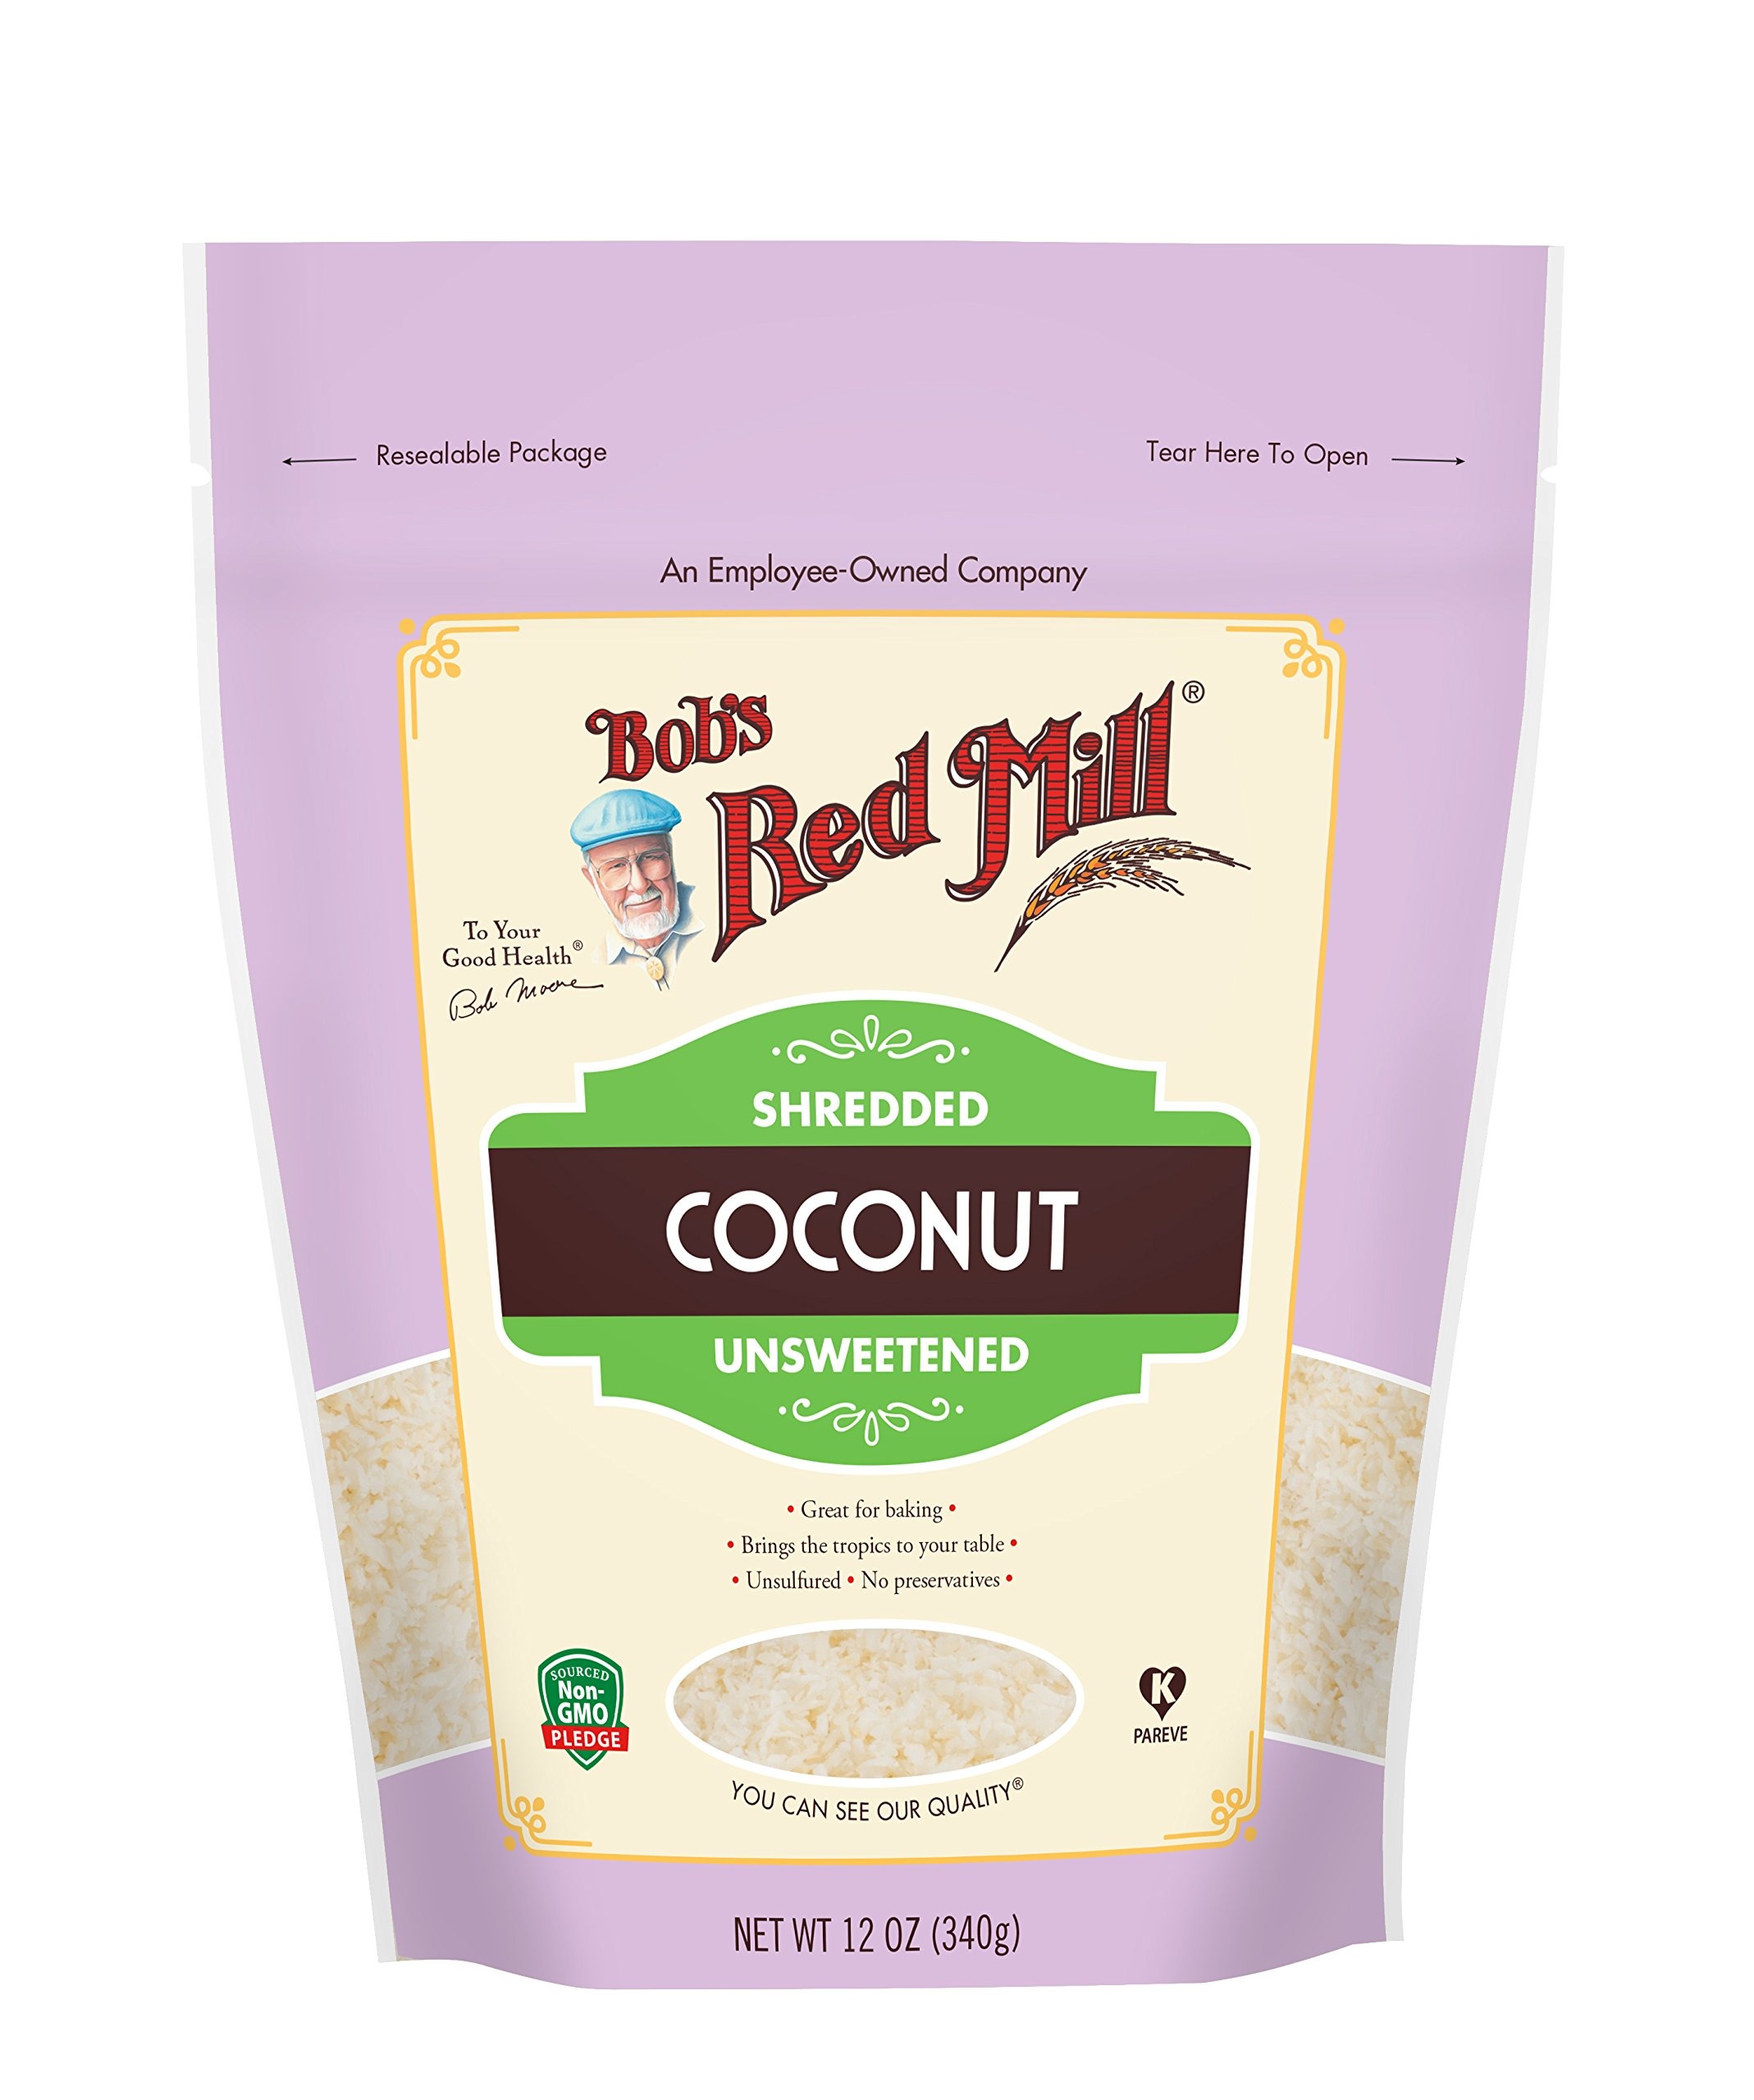
Item Name: Bob's Red Mill Shredded Coconut, 12oz (Pack of 1) - Non GMO, Fair Trade Certified, Vegan, Paleo Friendly, Keto Friendly Friendly, Kosher
Bullet Point 1: Unsweetened, unsulfured and preservative free, this coconut is ideal for cookies, cakes and muffins
Bullet Point 2: Coconut Flakes can also be used to make delicious vegan "bacon" bits: toss with tamari, liquid smoke and maple syrup, and toast in the oven!
Bullet Point 3: When you purchase Fair Trade CertifiedTM products like this coconut, additional money goes to the Community Development Fund of the originating farm, where it is spent on programs, as determined by a democratic vote of the farmers
Bullet Point 4: By seeking the Fair Trade CertifiedTM seal on Bob's Red Mill coconut products and throughout your shopping trip, you can choose items knowing they are verified that the people making your goods were working in safe conditions
Bullet Point 5: BOB'S RED MILL: Make folks a little happier: it’s the idea that keeps our stone mills grinding to fill every bag with wholesome goodness
Value: 12.0
Unit: Ounce

Price: 6.09